Marjorie Gateson

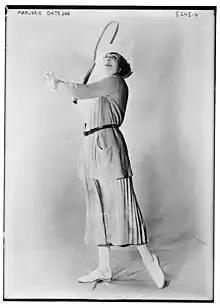
Gateson in 1920.

Gateson was born in Brooklyn, New York, to Augusta and Daniel Gateson. Her maternal grandfather and brother were clergymen; Some sources state her father was one too, but Axel Nissen in his book "Mothers, Mammies and Old Maids: Twenty-Five Character Actresses of Golden Age Hollywood" writes that he was a contractor. She attended the Packer Collegiate Institute and the Brooklyn Conservatory of Music, the latter being where her mother taught elocution. She believed her mother had "an inner longing for the stage", which she passed on to Marjorie, along with diction and poise.